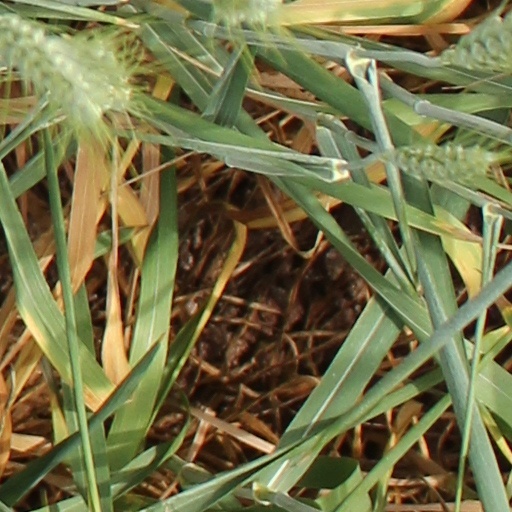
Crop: wheat